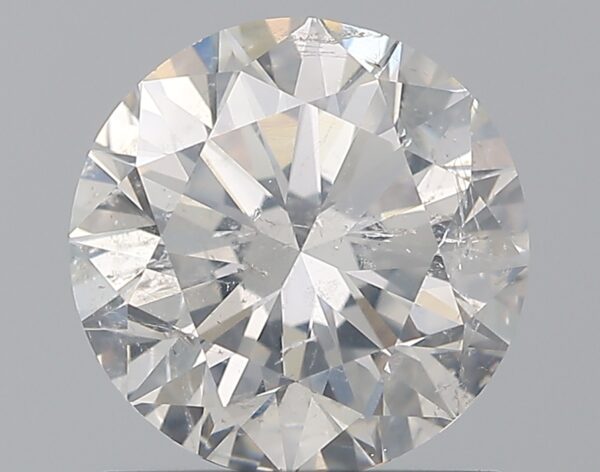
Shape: round
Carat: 1.2
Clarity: SI2
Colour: F
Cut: EX
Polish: EX
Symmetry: EX
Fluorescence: VSL
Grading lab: IGI
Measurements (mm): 6.77 x 6.74 x 4.22